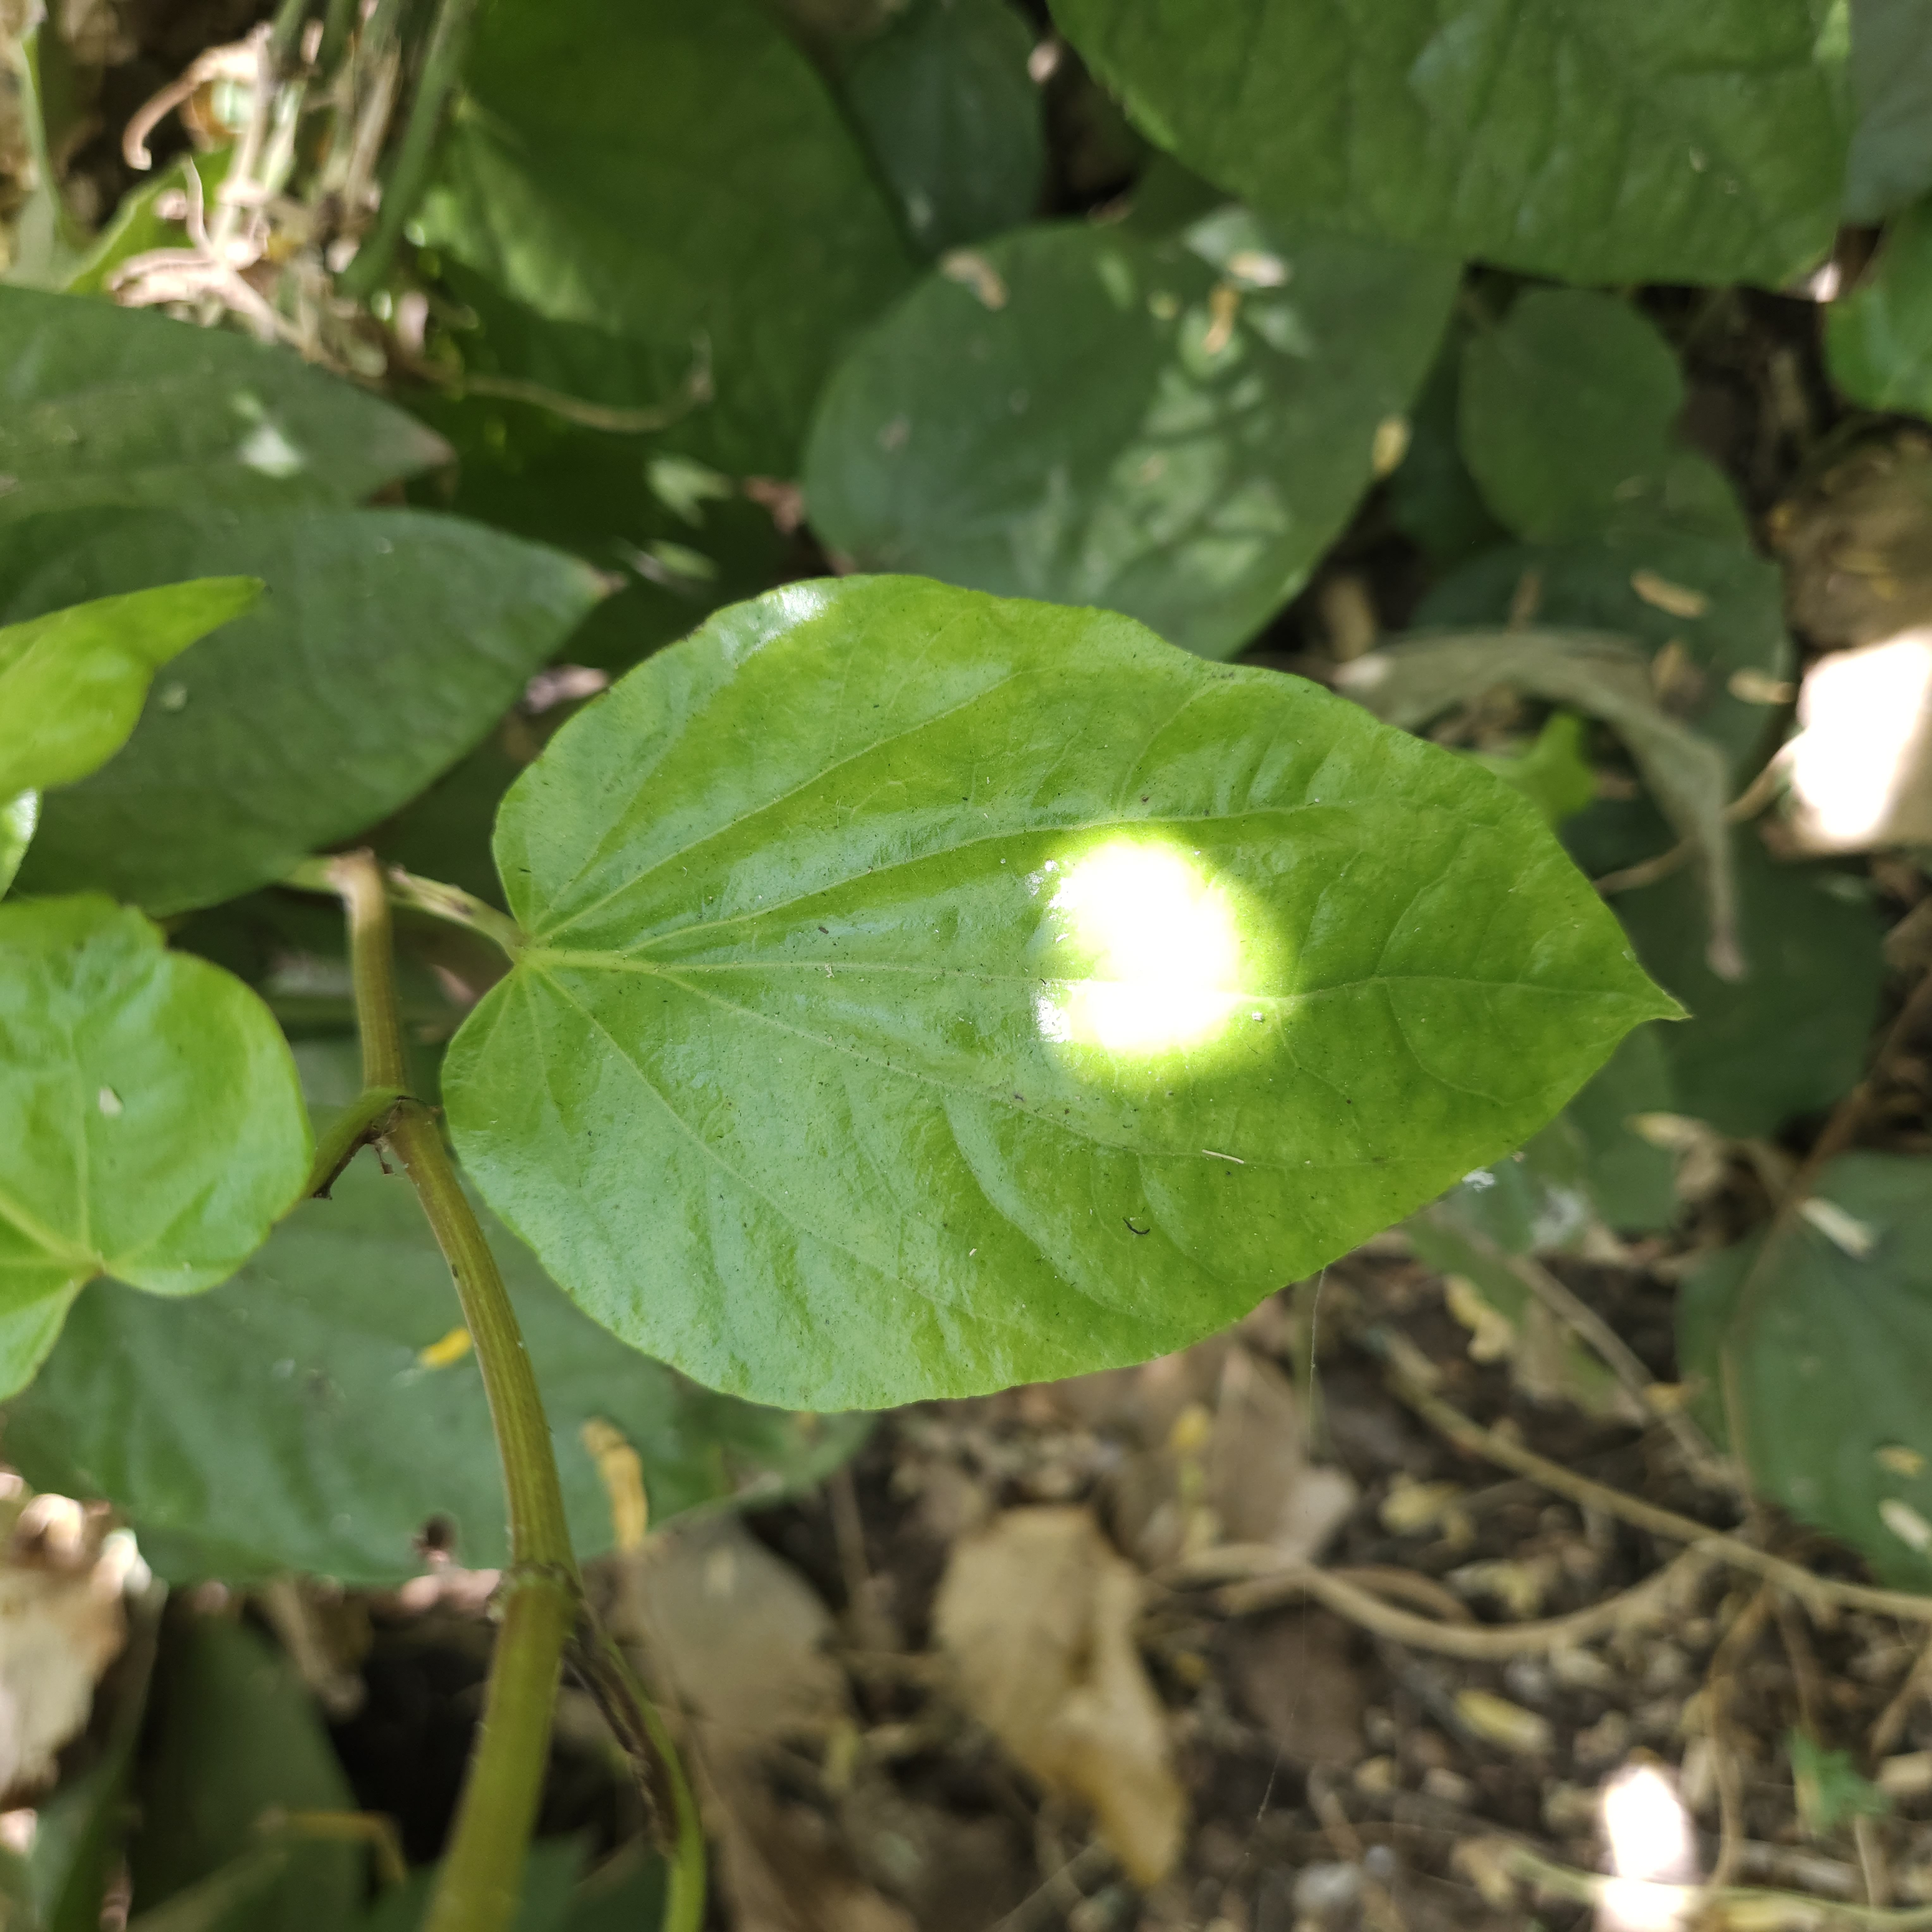
Label: Healthy